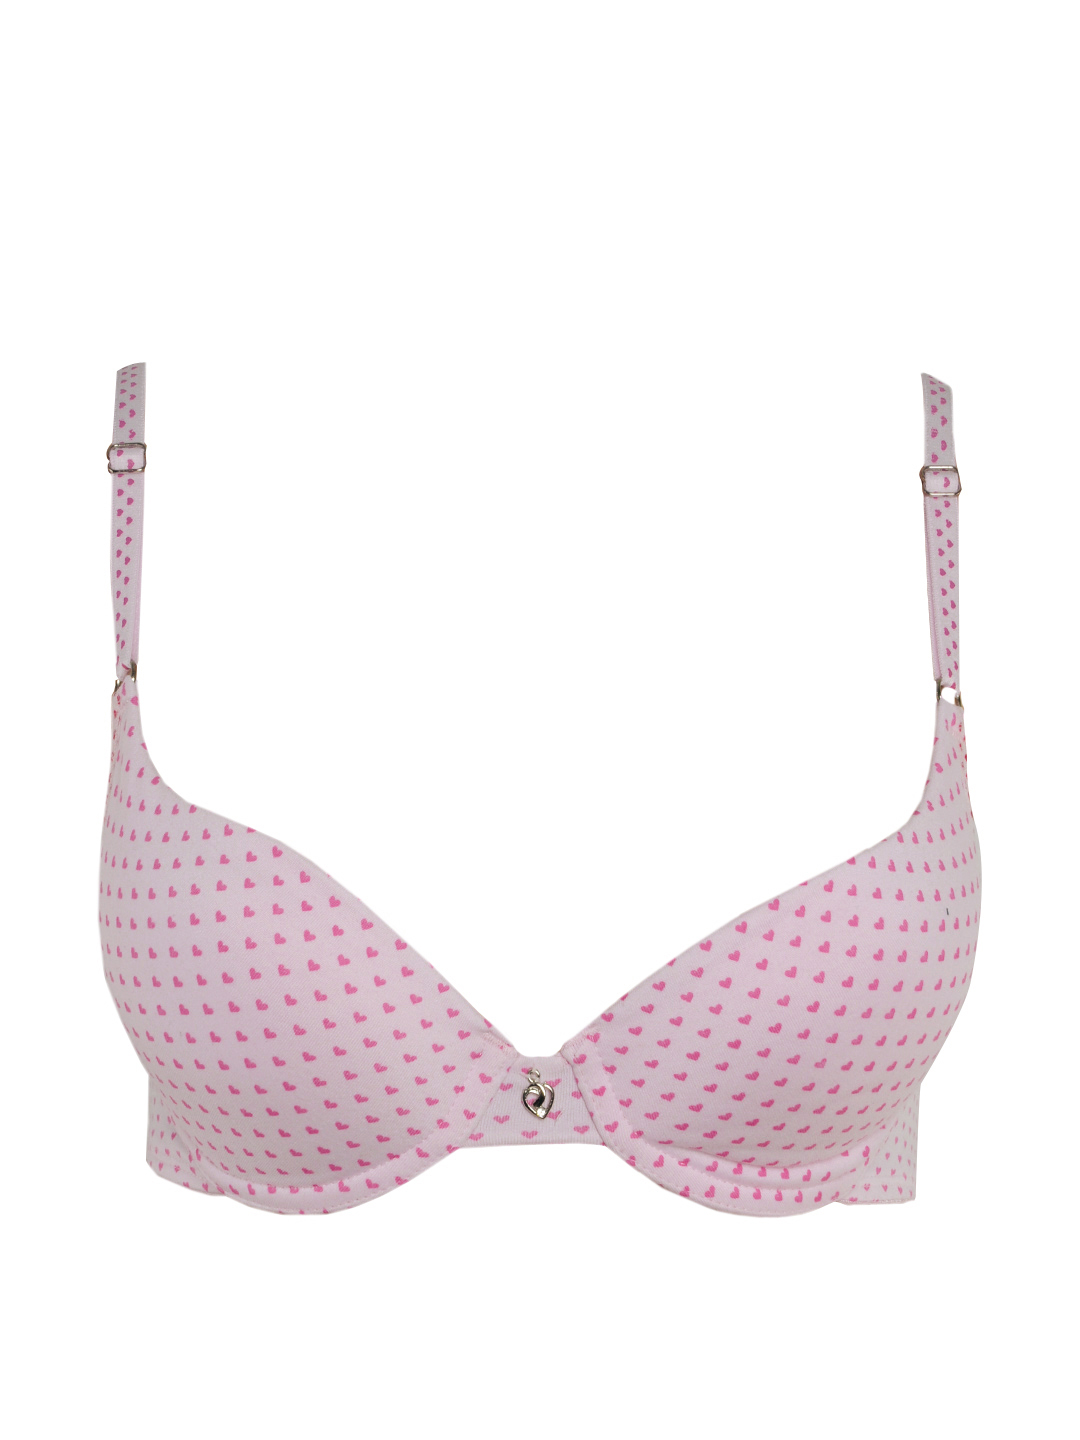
Lovable Women Spice Pink Bra
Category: Apparel / Innerwear / Bra
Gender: Women
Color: Pink
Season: Summer 2017
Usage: Casual